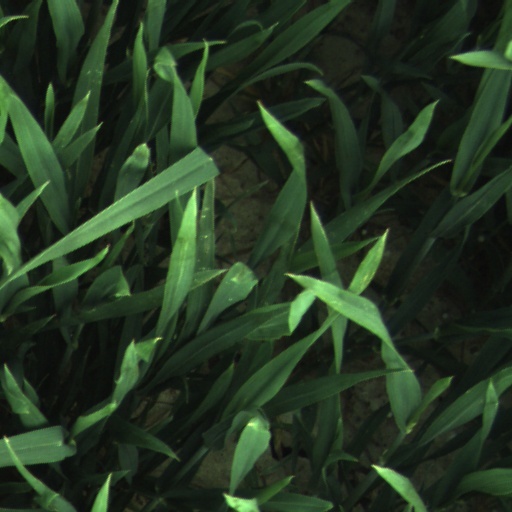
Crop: wheat